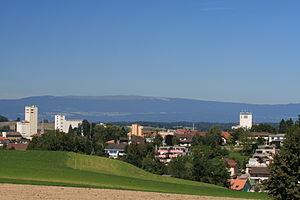
Guin est une localité et une commune suisse du canton de Fribourg, située dans le district de la Singine.